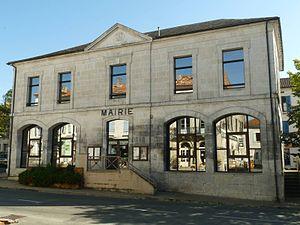
mairie de Verteillac (24), France
Verteillac est une commune française située dans le département de la Dordogne, en région Nouvelle-Aquitaine.